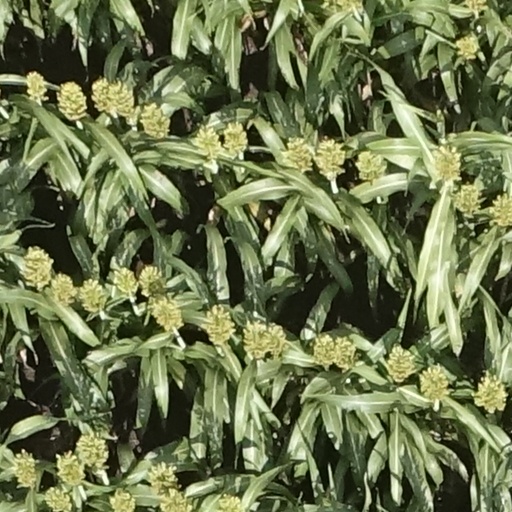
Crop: sorghum